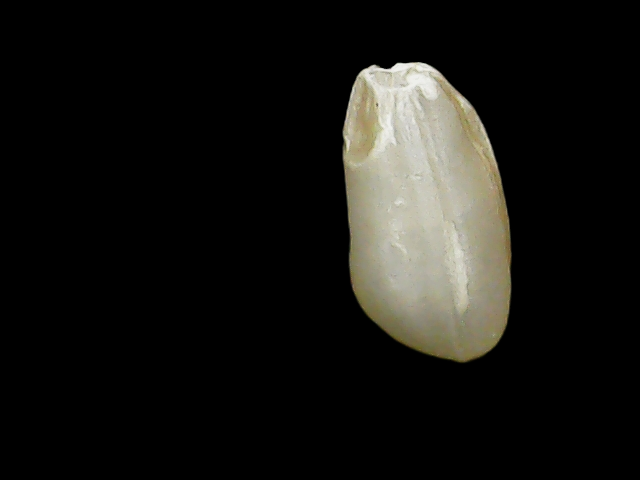
Rice variety: Binadhan8